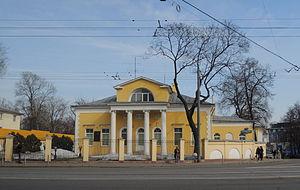
La rue Ostojenka est une rue du centre historique de Moscou.